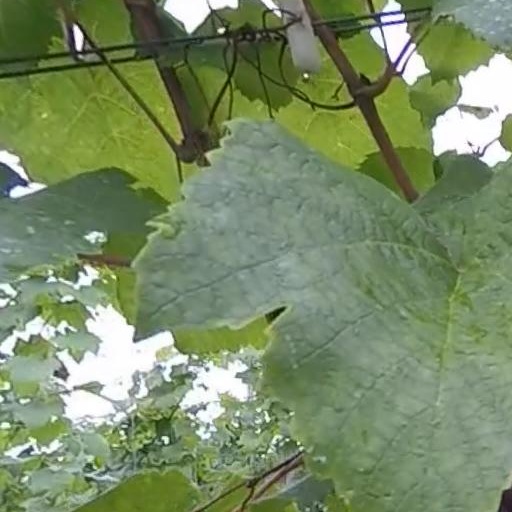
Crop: grape